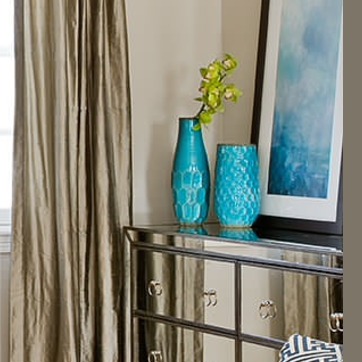
Material: ceramic